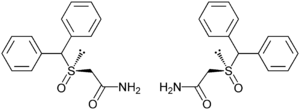
Énantiomère R du modafinil (à gauche) et S-modafinil (à droite)
Le modafinil est un psychostimulant utilisé dans le traitement de la narcolepsie et de l'hypersomnie idiopathique. Il fut testé sur un millier de soldats français lors de la guerre du Golfe en 1991, sans même que le médicament ait été autorisé. Il permet aux personnes qui souffrent d'une fatigue inhabituelle de rester éveillées sans effets secondaires ou presque. La prescription habituelle est d'une pilule dès l'éveil ; ses effets durent presque toute la journée, mais n'empêchent pas la personne de dormir aux horaires normaux. Il est prescrit sous les noms de marques Provigil aux États-Unis, Modiodal en France, Alertec au Canada, et Modasomil. Sa prescription en France doit se faire sur une ordonnance spéciale, « médicaments d'exception » en raison de son caractère puissant, de son usage détourné et de son prix élevé.